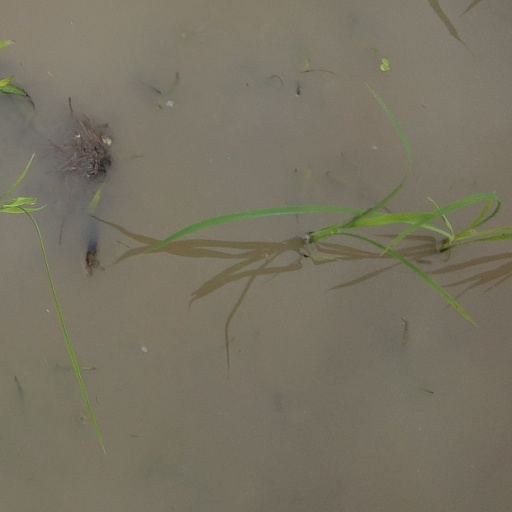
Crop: rice